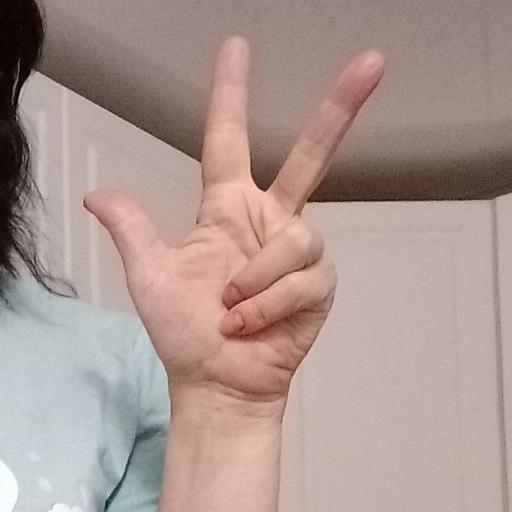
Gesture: three2